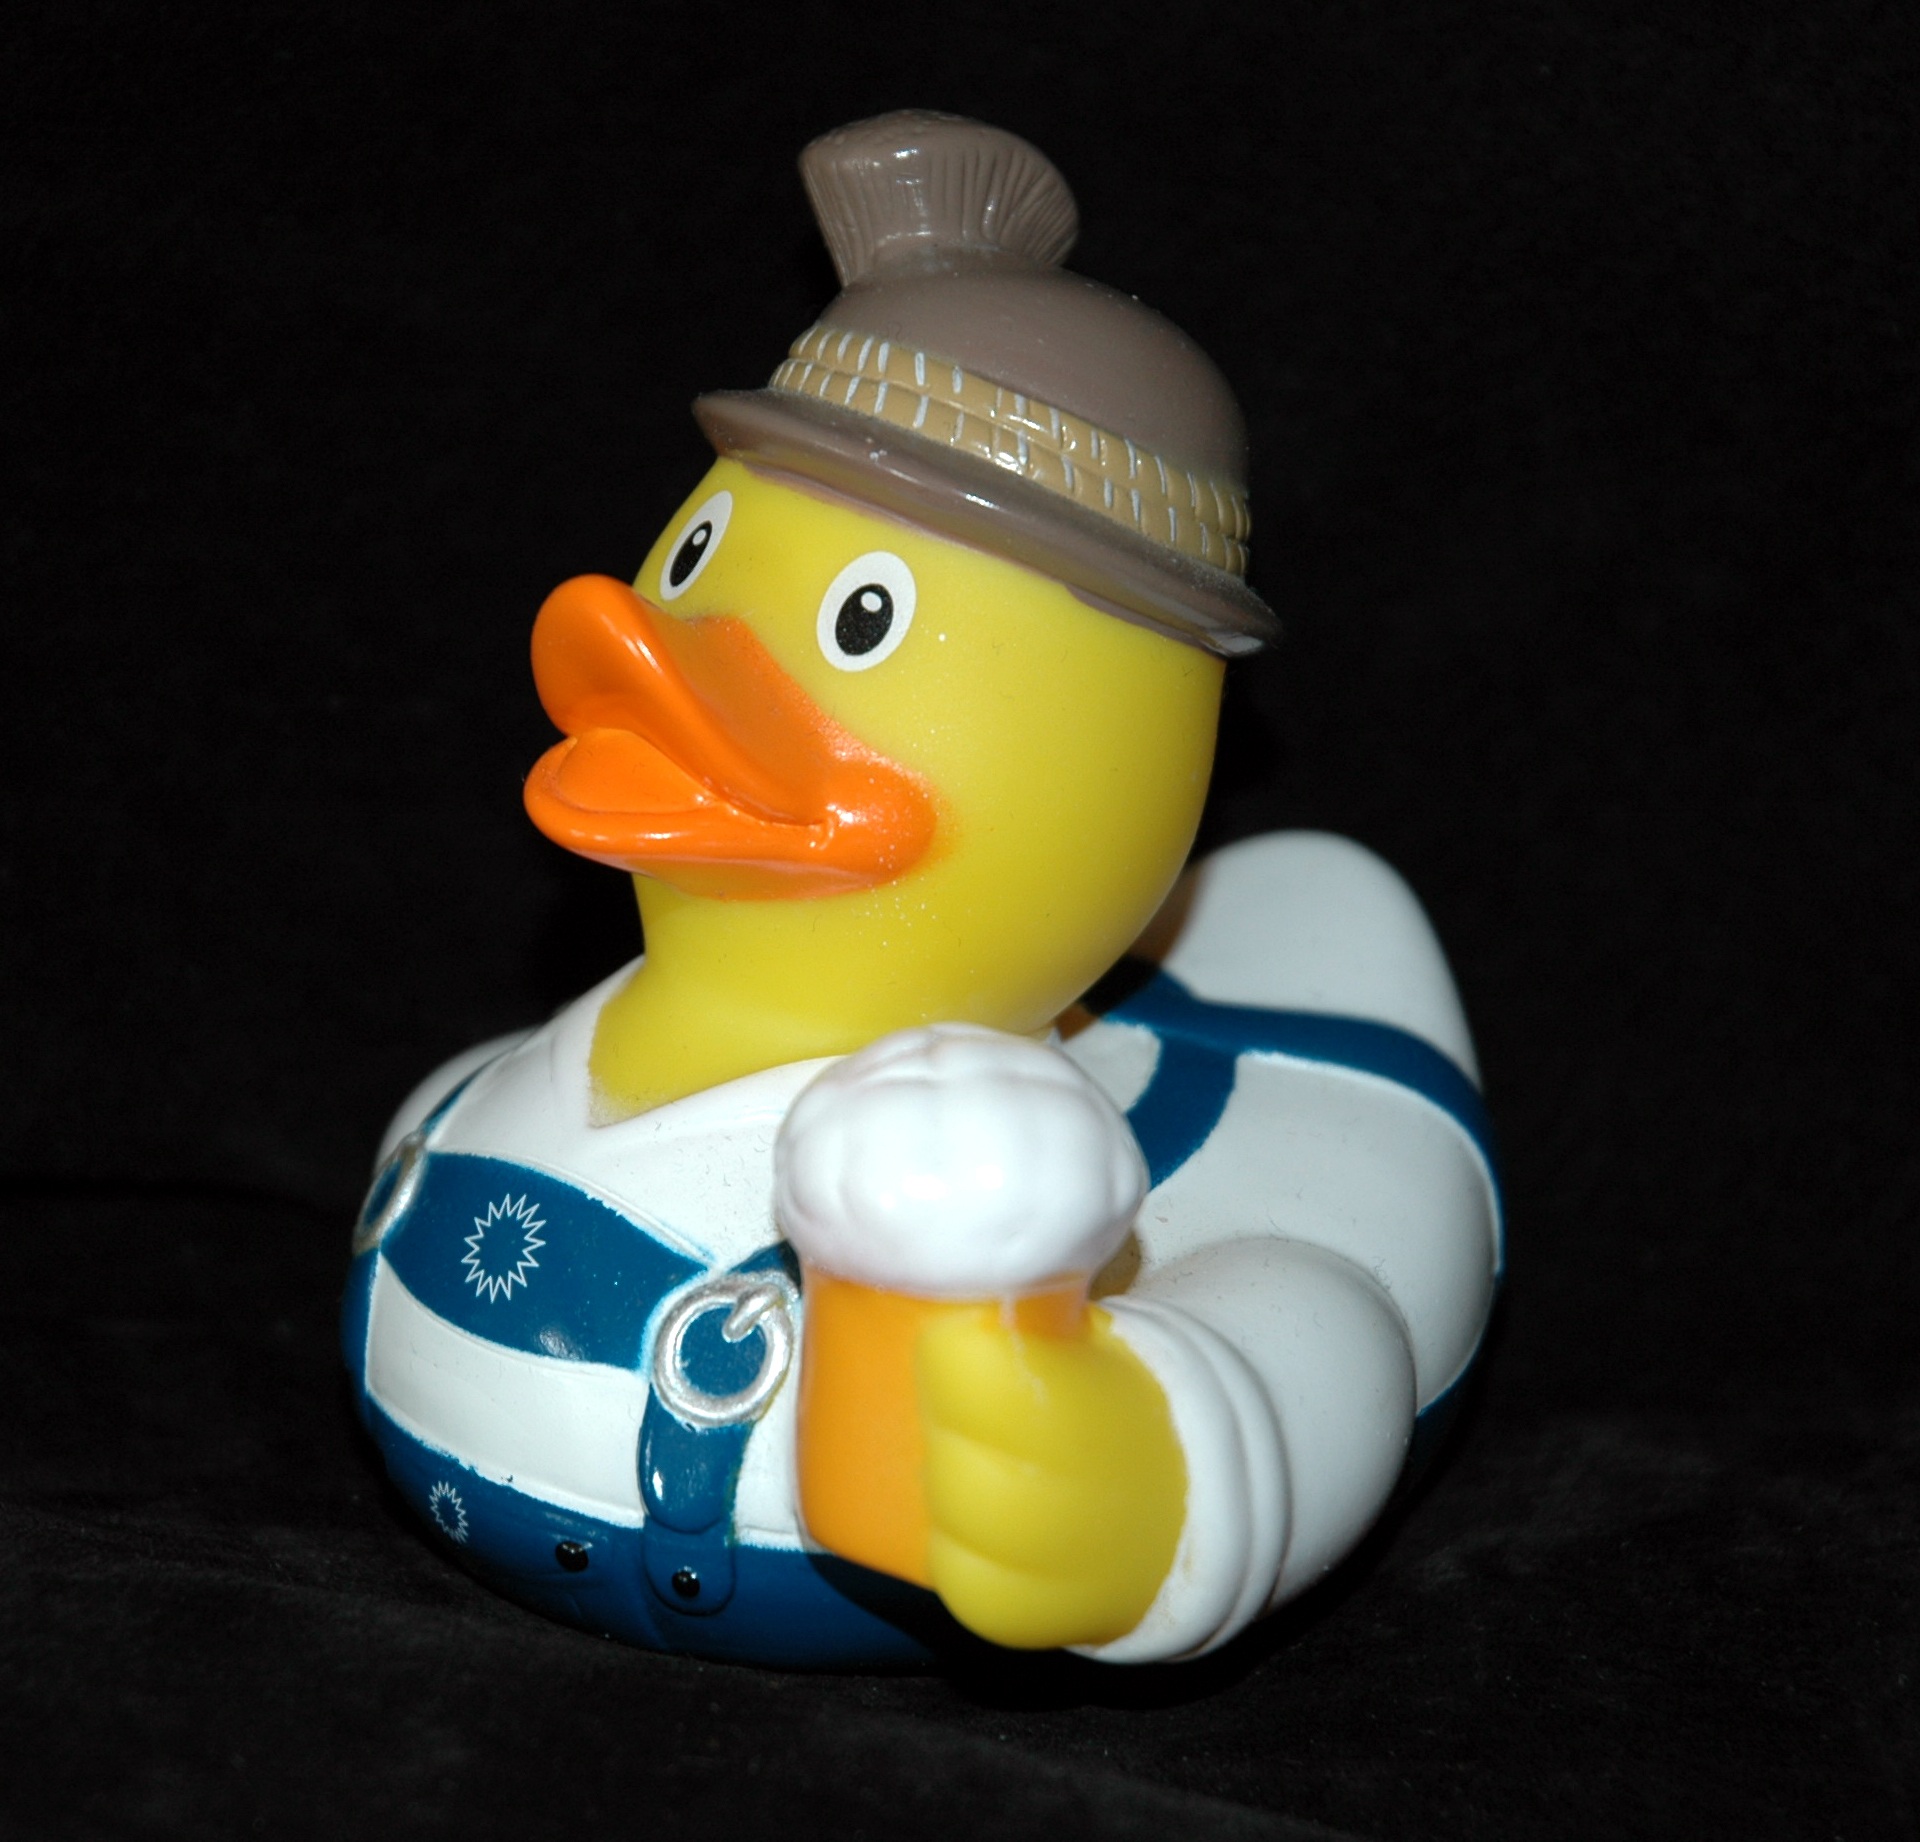
bird, yellow, toy, beer, duck, figurine, toys, bavaria, costume, waterfowl, water bird, leather pants, bath duck, rubber duck, squeak duck, ducks geese and swans